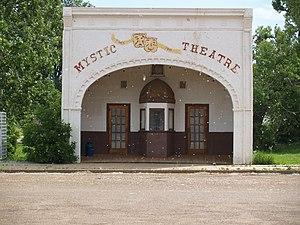
La ville américaine de Marmarth est située dans le comté de Slope, dans l’État du Dakota du Nord. Lors du recensement de 2010, sa population s’élevait à 136 habitants, ce qui en fait la localité la plus peuplée du comté.